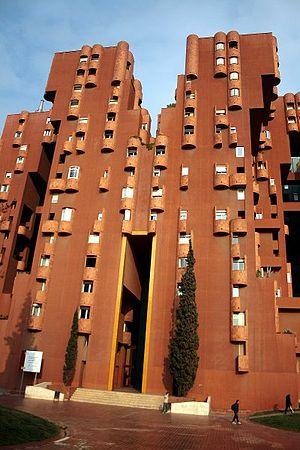
Bâtiment Walden 7 - Facade
Le Walden 7 est un célèbre ensemble résidentiel situé dans la commune de Sant Just Desvern près de Barcelone. Le projet est né en 1970. Le bâtiment a été conçu par Atelier Architecture, un groupe de travail interdisciplinaire composé d'ingénieurs, psychologues, philosophes et architectes, parmi lesquels Ana et Ricardo Bofill, Salvador Clotas, Ramon Collado, José Agustín Goytisolo, Joan Malagarriga, Manuel Núñez Yanowsky, Dolores Rocamora et Serena Vergano.